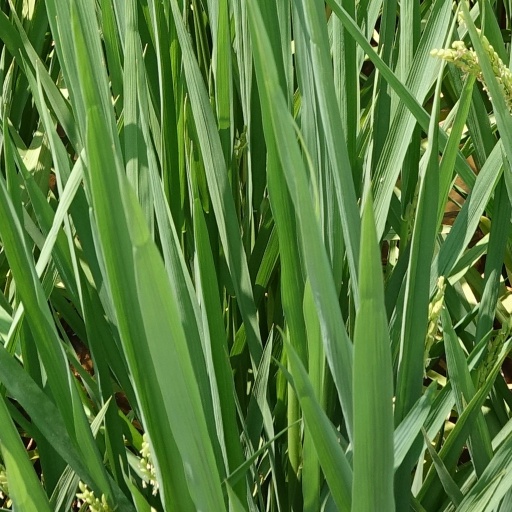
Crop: rice